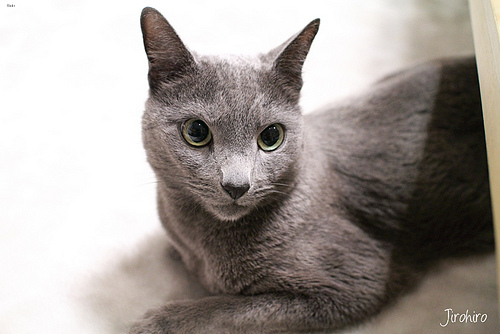
Animal: cat
Breed: russian_blue